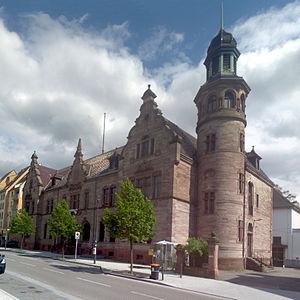
La Poste, Saverne